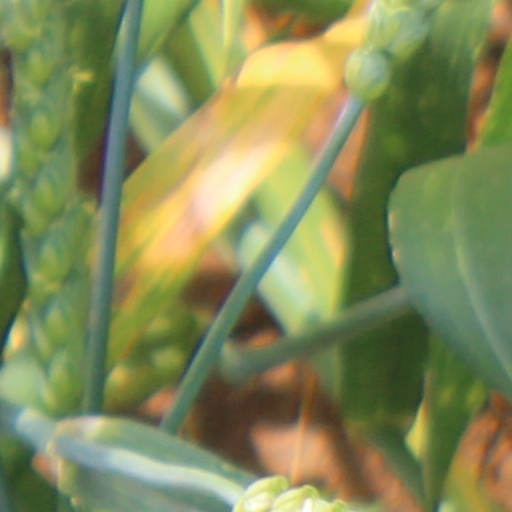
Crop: wheat